United States Postal Service

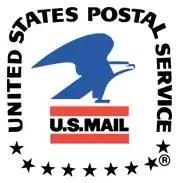
The full eagle logo, used in various versions from 1970 to 1993

The United States Postal Service (USPS), also known as the Post Office, U.S. Mail, or simply the Postal Service, is an independent agency of the executive branch of the United States federal government responsible for providing postal service in the United States, its insular areas and associated states. It is one of a few government agencies explicitly authorized by the Constitution of the United States. As of March 29, 2024, the USPS has 525,377 career employees and nearly 114,623 pre-career employees.